Clarence Williams (musician)

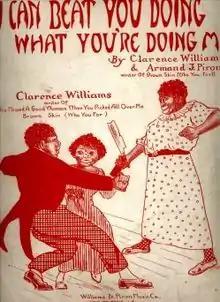
"I Can Beat You Doing What You're Doing Me" by Clarence Williams and Armand J. Piron, 1915 sheet music cover

Most of his recordings were songs from his publishing house, which explains why he recorded tunes like "Baby Won't You Please Come Home", "Close Fit Blues" and "Papa De-Da-Da" numerous times. Among his own compositions was "Shout, Sister, Shout" (1929), which was recorded by him, and also covered by the Boswell Sisters, in 1931.